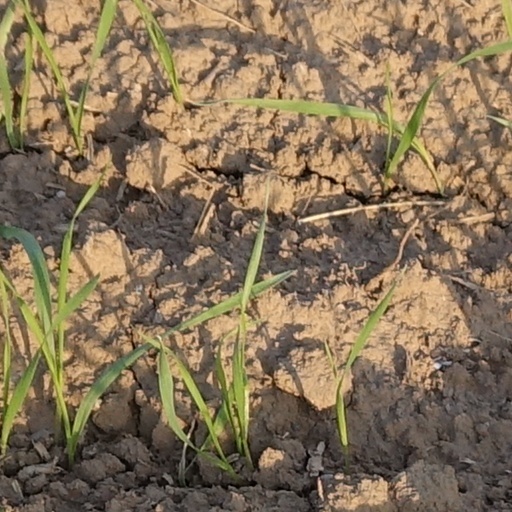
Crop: wheat